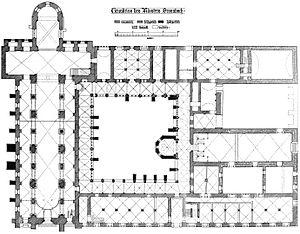
L’abbaye de Bronnbach est une ancienne abbaye de moines cisterciens fondée en 1151, dans la ville actuelle de Wertheim.